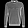
Label: Pullover